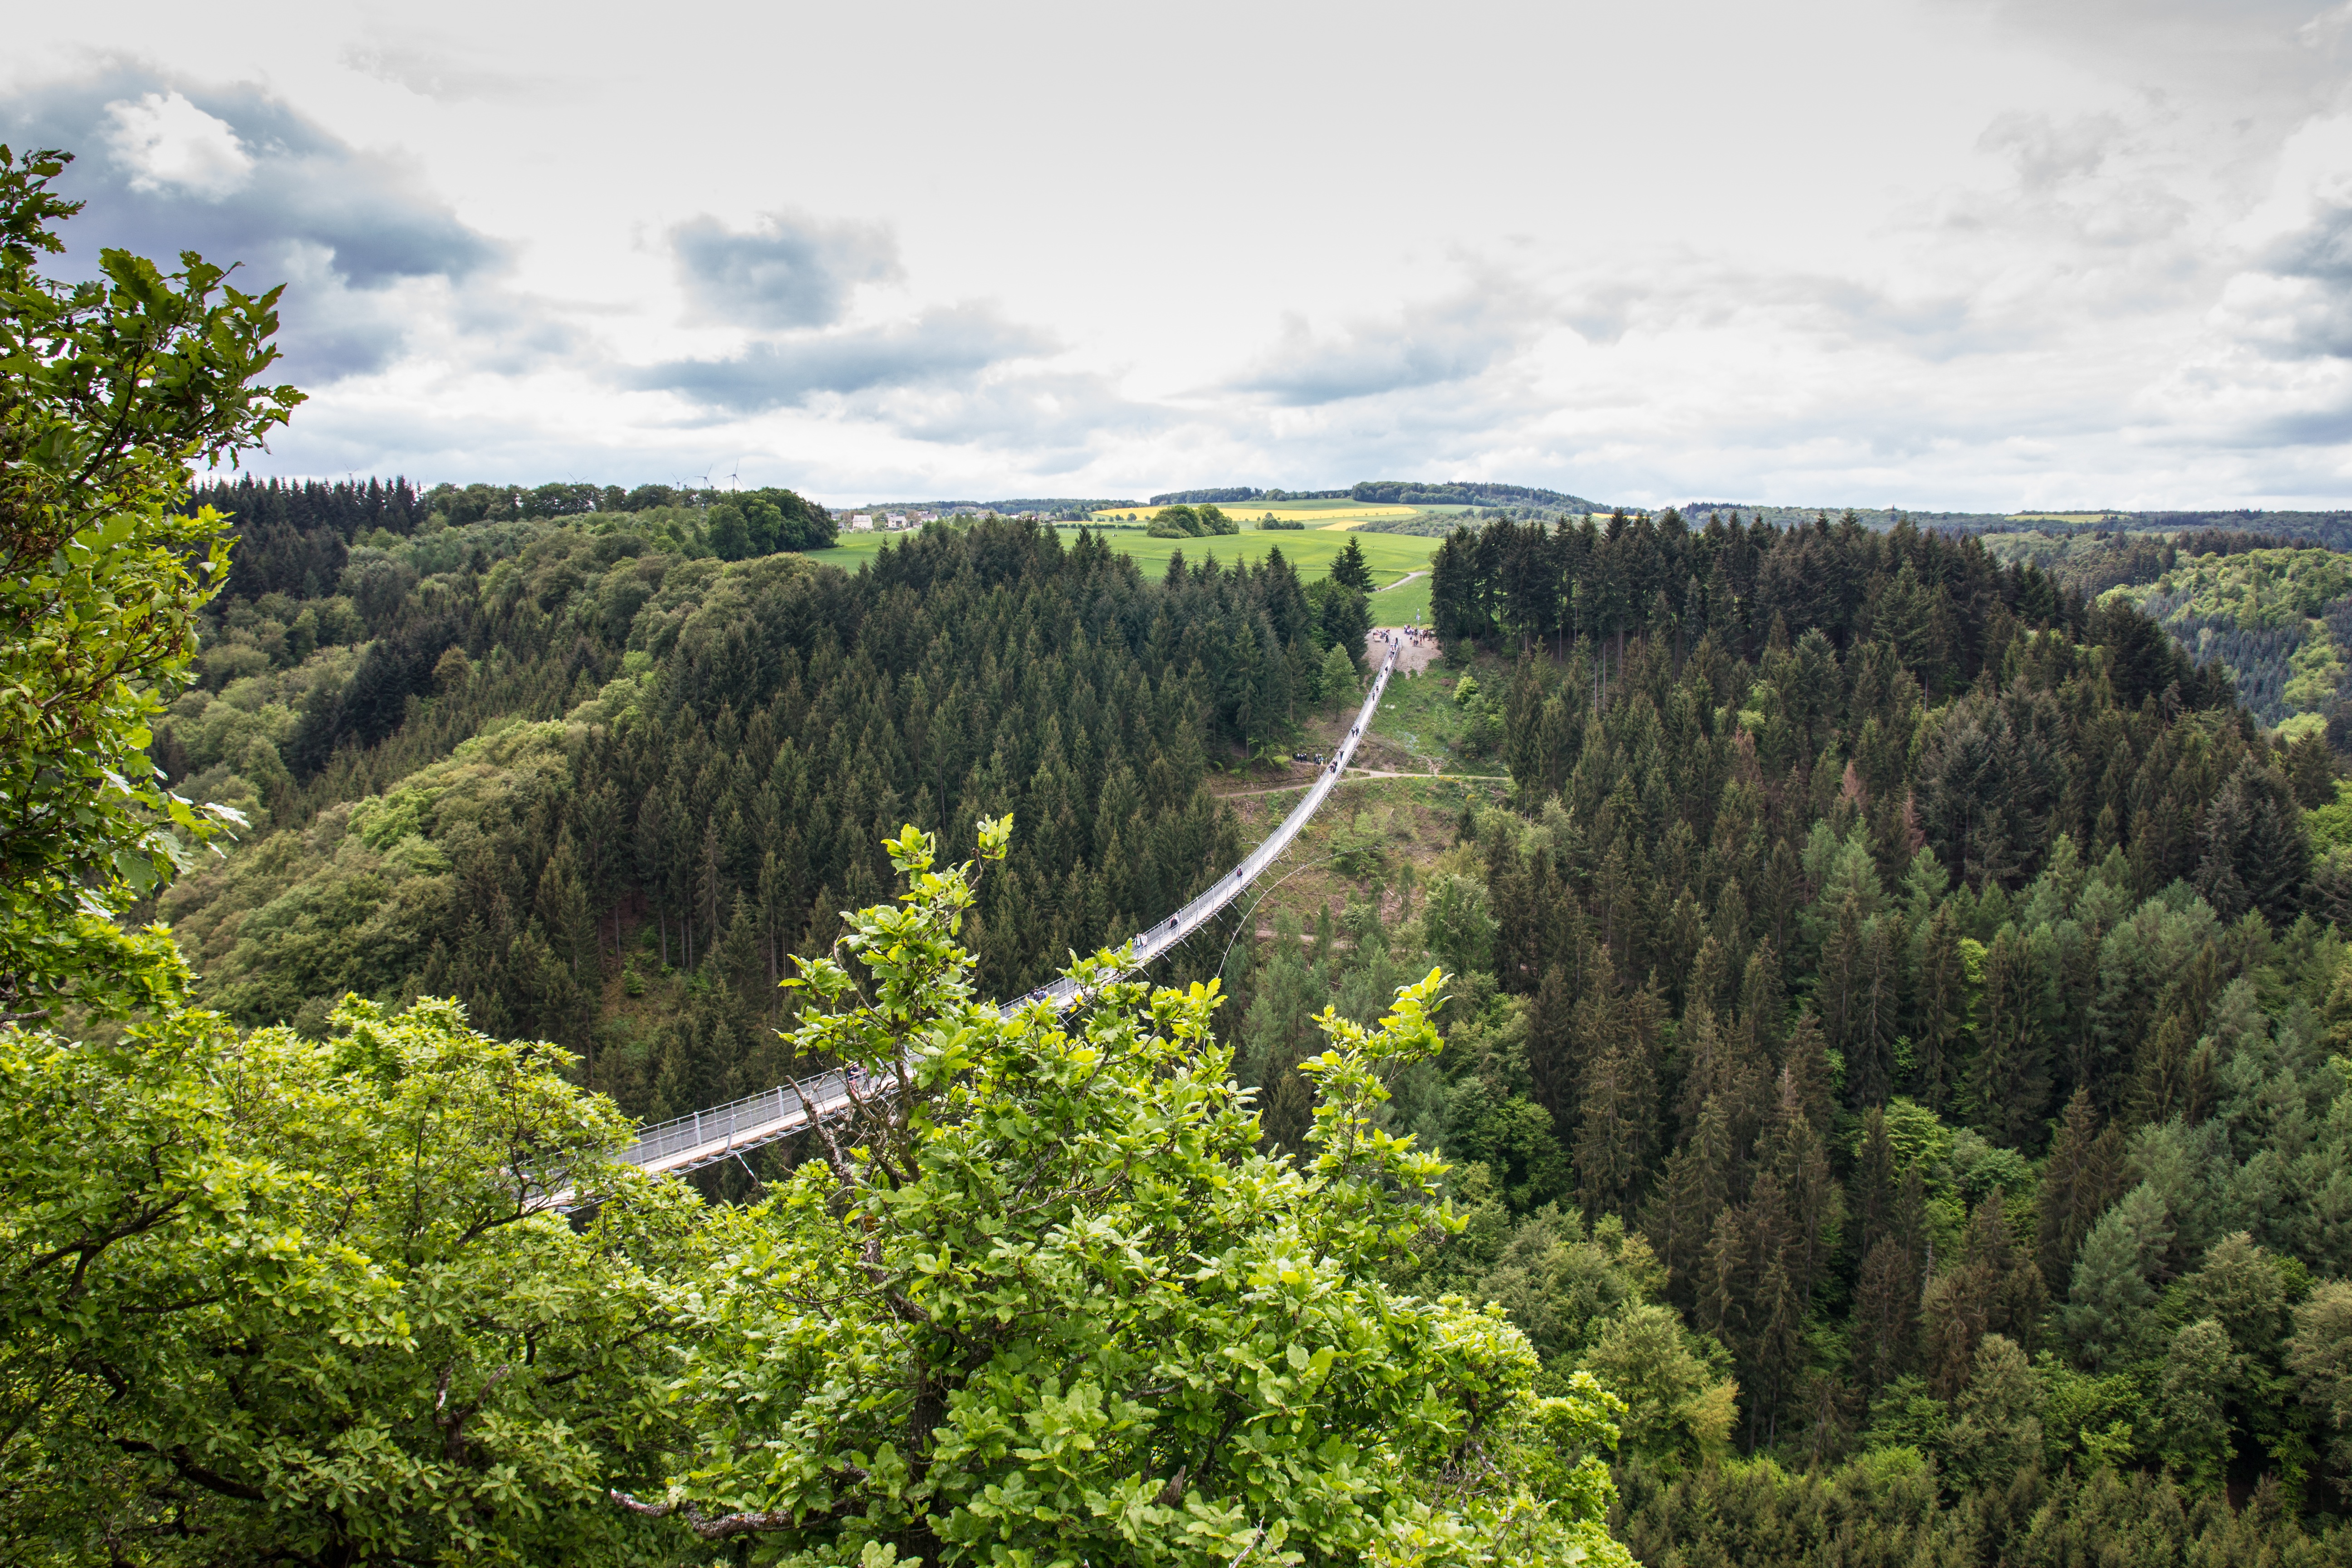
landscape, tree, nature, forest, mountain, hiking, trail, bridge, hill, river, mountain range, web, jungle, reservoir, height, rainforest, germany, habitat, ecosystem, recovery, rural area, hunsr ck, hanging rope bridge, fear of heights, natural environment, mountainous landforms